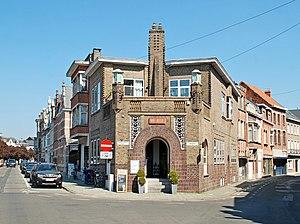
Belgique - Termonde - ancienne succursale de la Banque de Commerce de Gand (Gentse Handelsbank) - Art déco - architecte Jan-Albert De Bondt - 1926
La Succursale de la Banque de Commerce de Gand est un bâtiment de style Art déco classé situé au centre de la ville de Termonde, dans la province de Flandre-Orientale en Belgique.